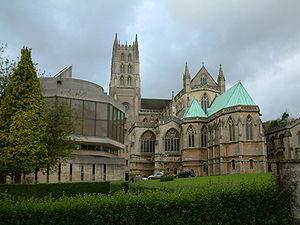
La congrégation bénédictine anglaise est une congrégation, ou union, d'abbayes et de prieurés de la confédération bénédictine de l'Ordre de Saint-Benoît.